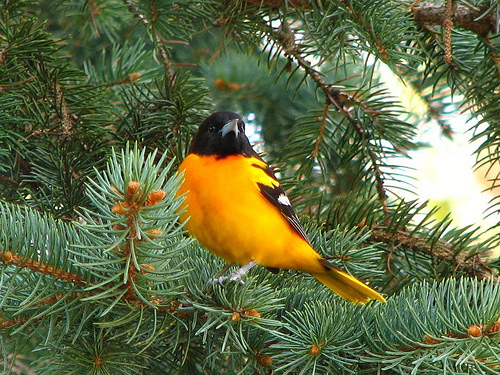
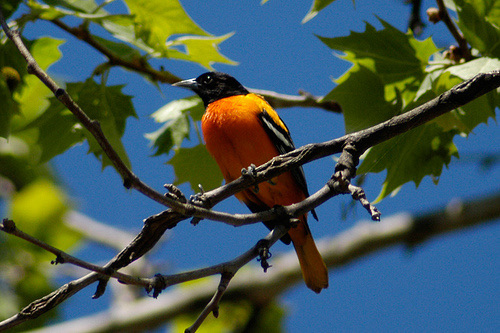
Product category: misc
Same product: yes